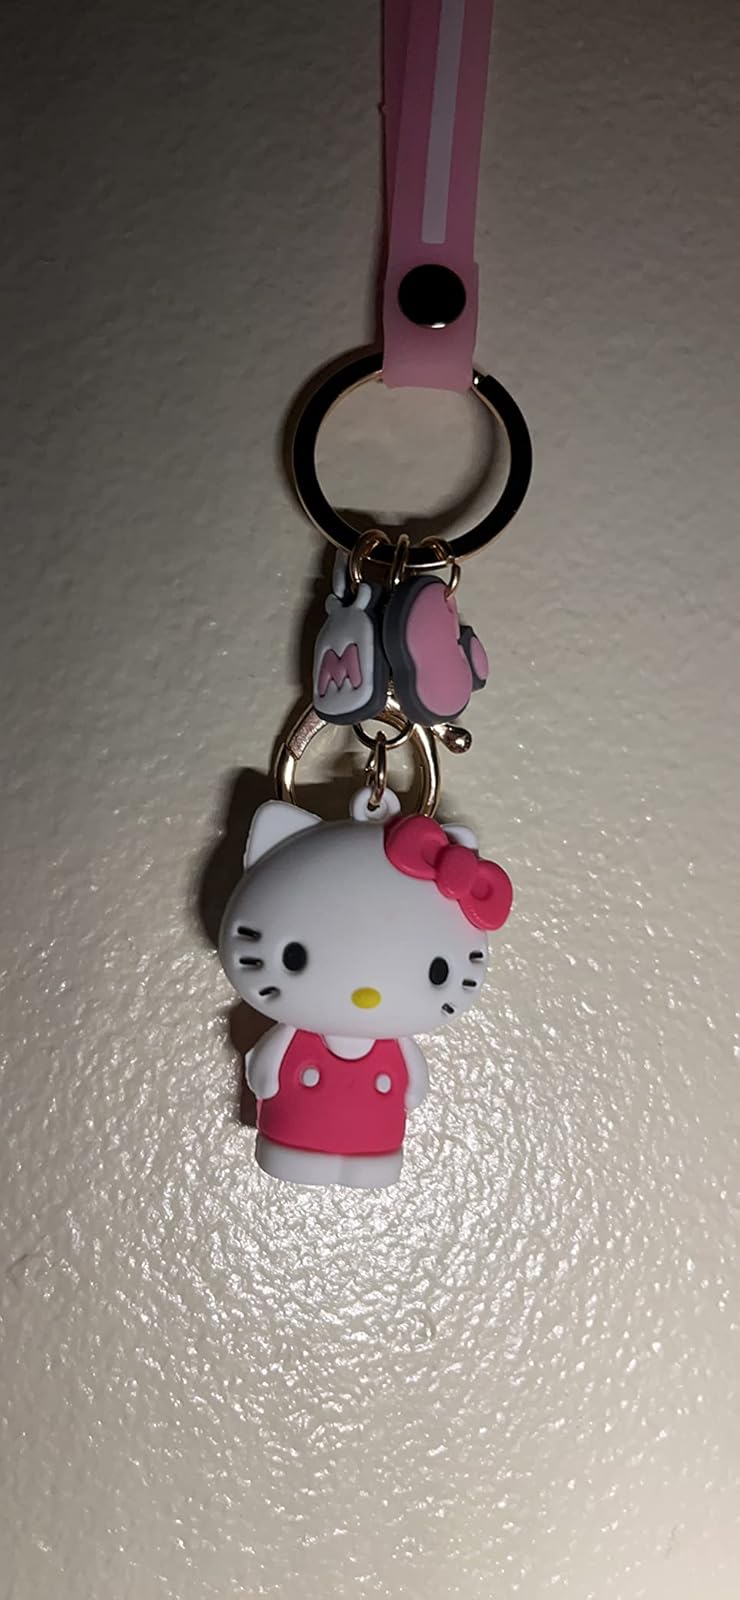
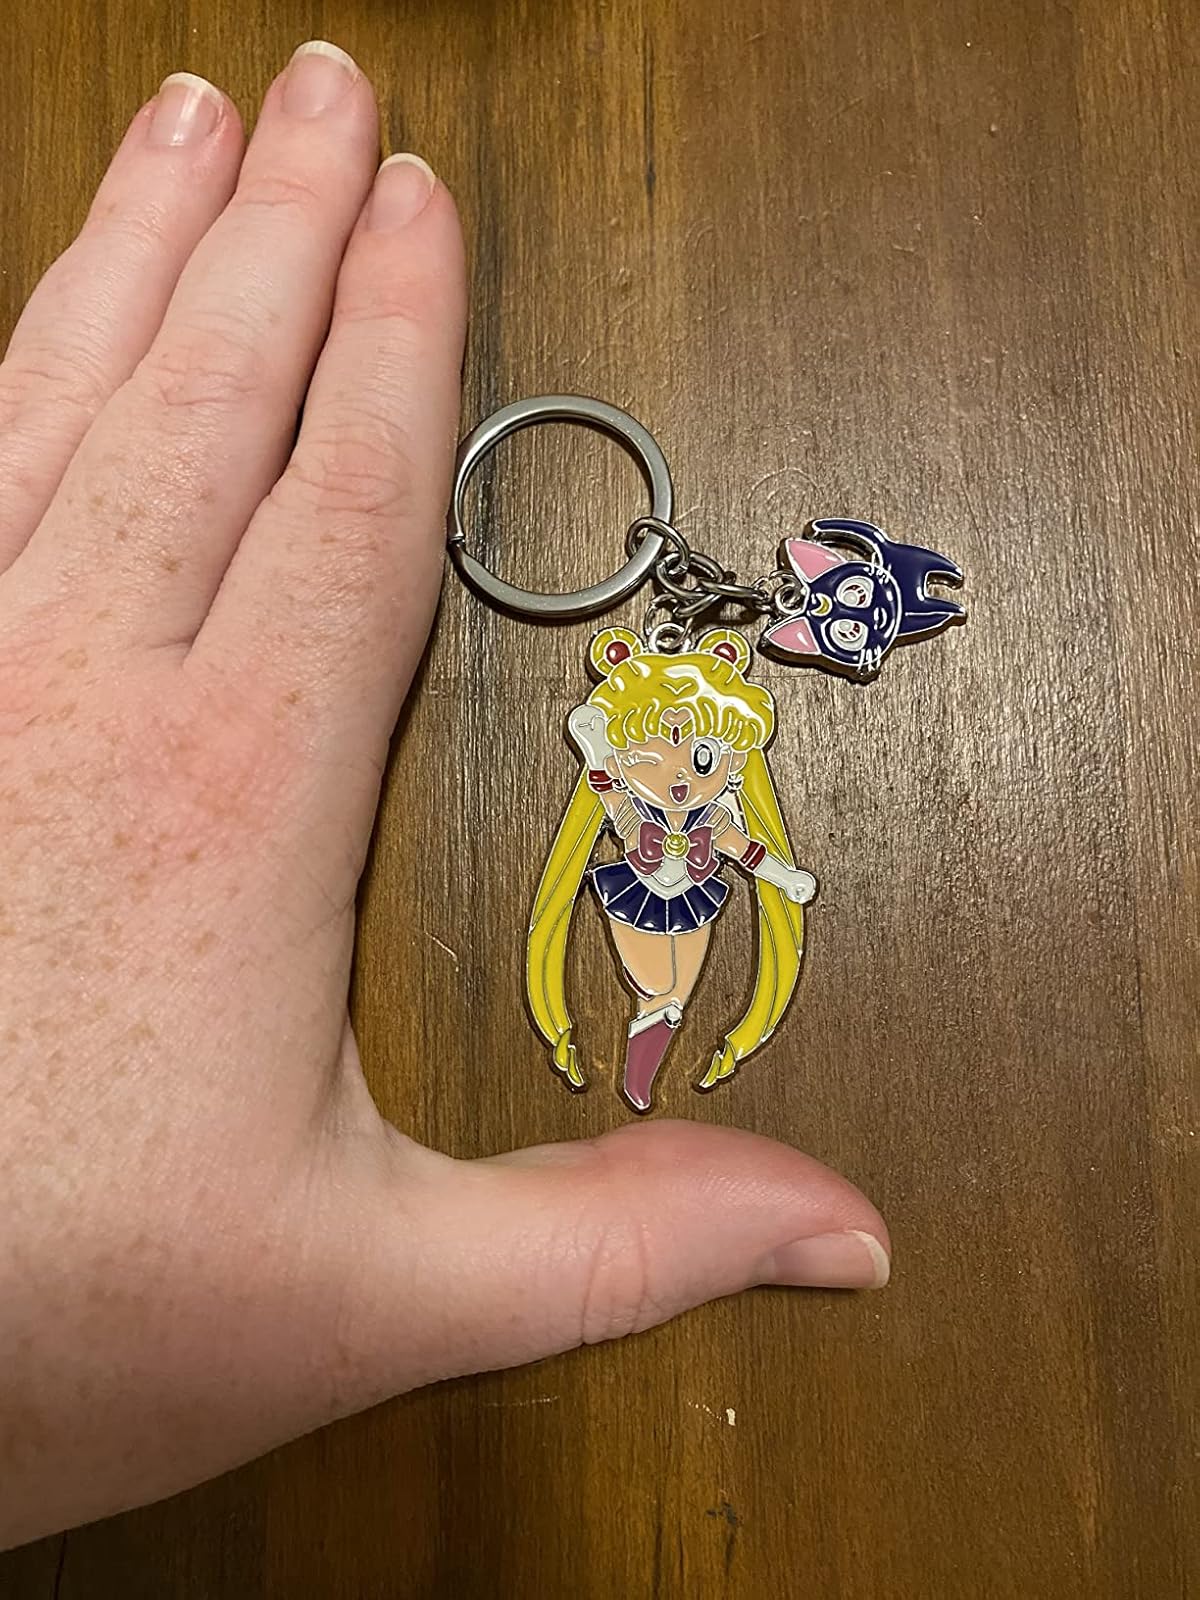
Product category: accessories_keychain
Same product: no